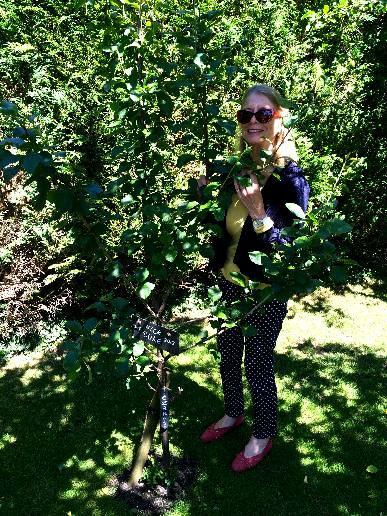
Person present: Yes